Cape of Gjuhëz

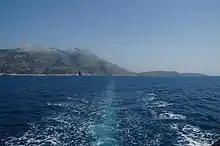
Karaburun Peninsula from the North with Cape of Gjuhëz on the right side

The Cape of Gjuhëz is a rocky cape northwest of Karaburun Peninsula as well as the westernmost point of continental Albania. It projects into the sea in the form of the tongue, thus the origin of its name. The altitudes of the cape slope gradually towards the water, whereas the southern shores form high steep cliffs that fall directly to the Ionian Sea. The cape lacks vegetation, while limestone rocks, highly eroded by Karst are spread over whole the area.